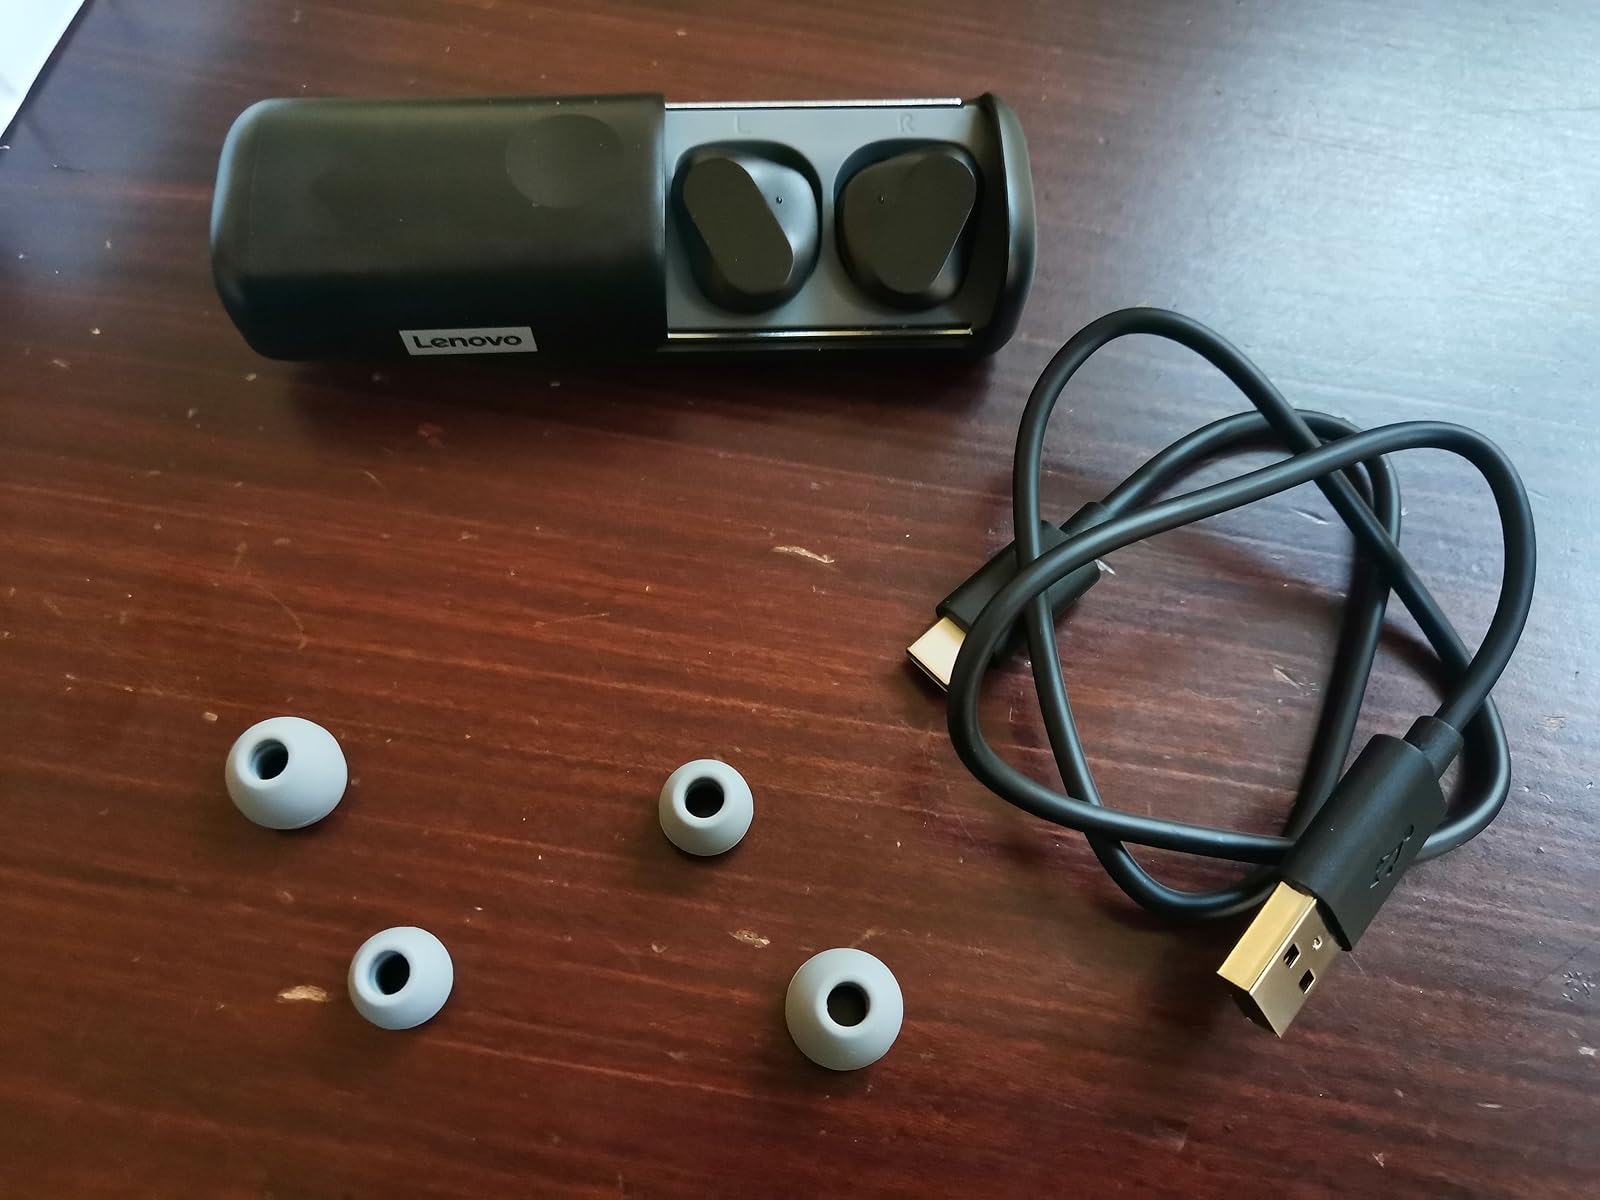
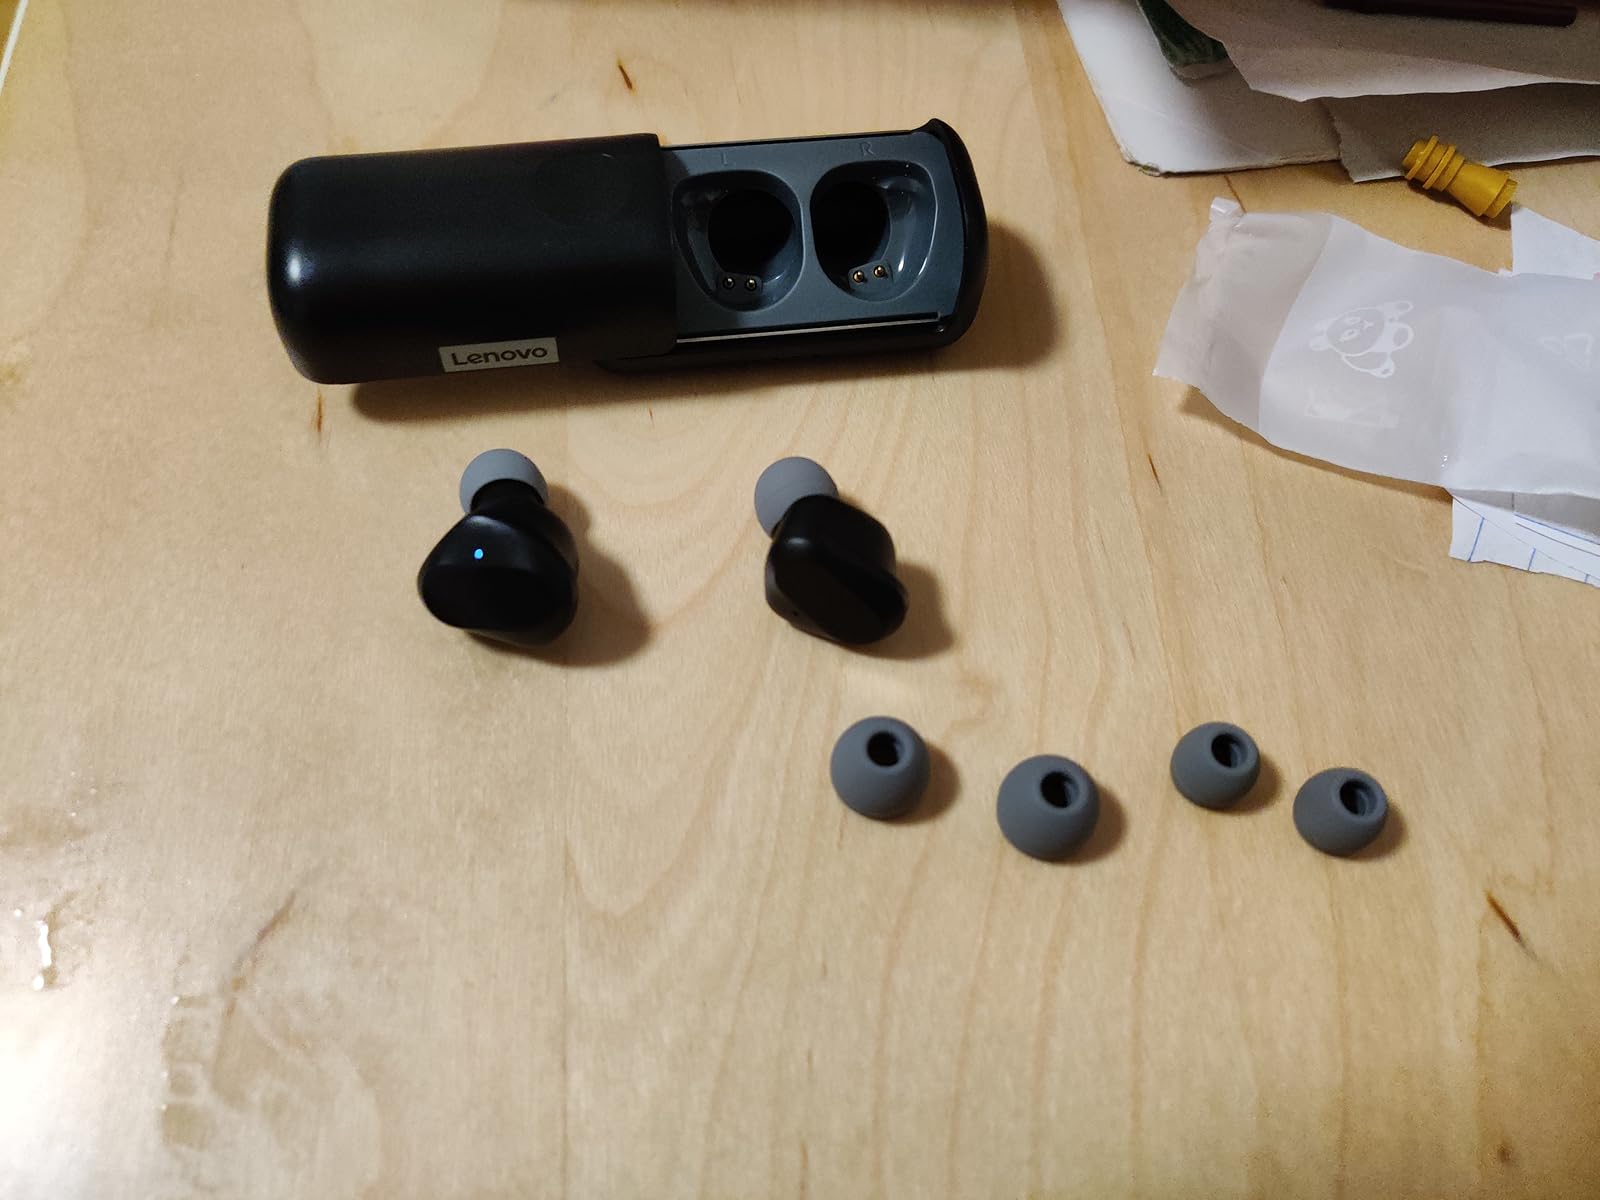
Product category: earbuds
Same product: yes